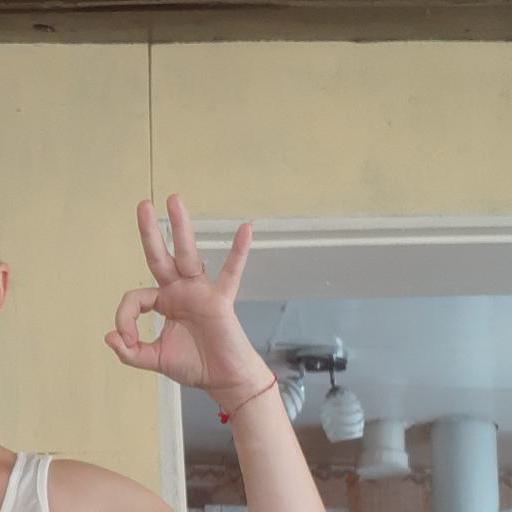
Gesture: ok